Wonderful (The Beach Boys song)

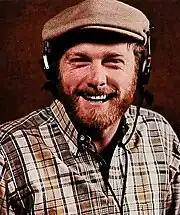
Mike Love cited "Wonderful" as his favorite song on "Smile"

For his curation of the 2002 compilation "Classics Selected by Brian Wilson", Wilson chose the "Smiley Smile" version of "Wonderful" as one of his favorite songs by the Beach Boys. It is also Mike Love's favorite song from "Smile". In a 2011 interview, he commended Parks' "marvelous job" with the lyrics and described the piece as beautiful, sensitive, and possessing the ability to move listeners to tears. In 2012, he added, "'Wonderful' is an amazing, amazing piece of work. Holy shit! Van Dyke and Brian did a great collaboration on that one. It’s a really beautiful song. That’s probably my favorite thing from the "Smile" project."